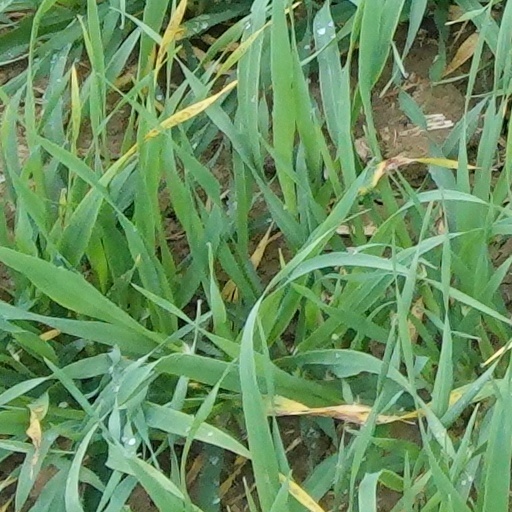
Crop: wheat